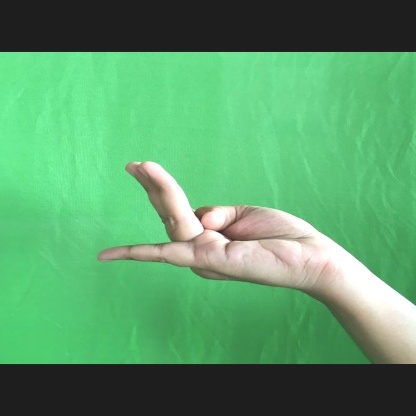
Mudra: Chaturam